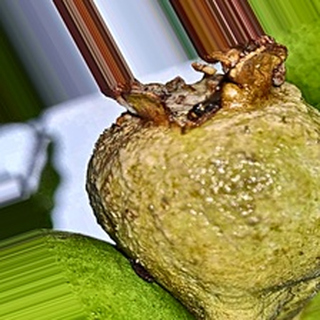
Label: guava_fruit_fly